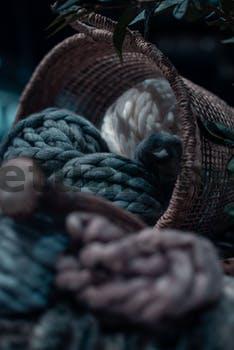
Label: Watermark